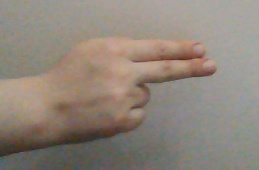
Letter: ain